T. C. Merchant Jr.

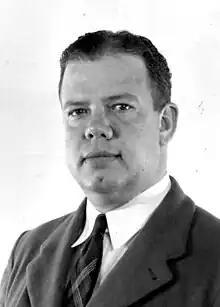
Merchant in 1949

T. C. Merchant Jr. (April 2, 1916 – December 5, 2012) was an American politician. He served as a Democratic member of the Florida House of Representatives.